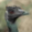
Label: bird